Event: Nepal Earthquake
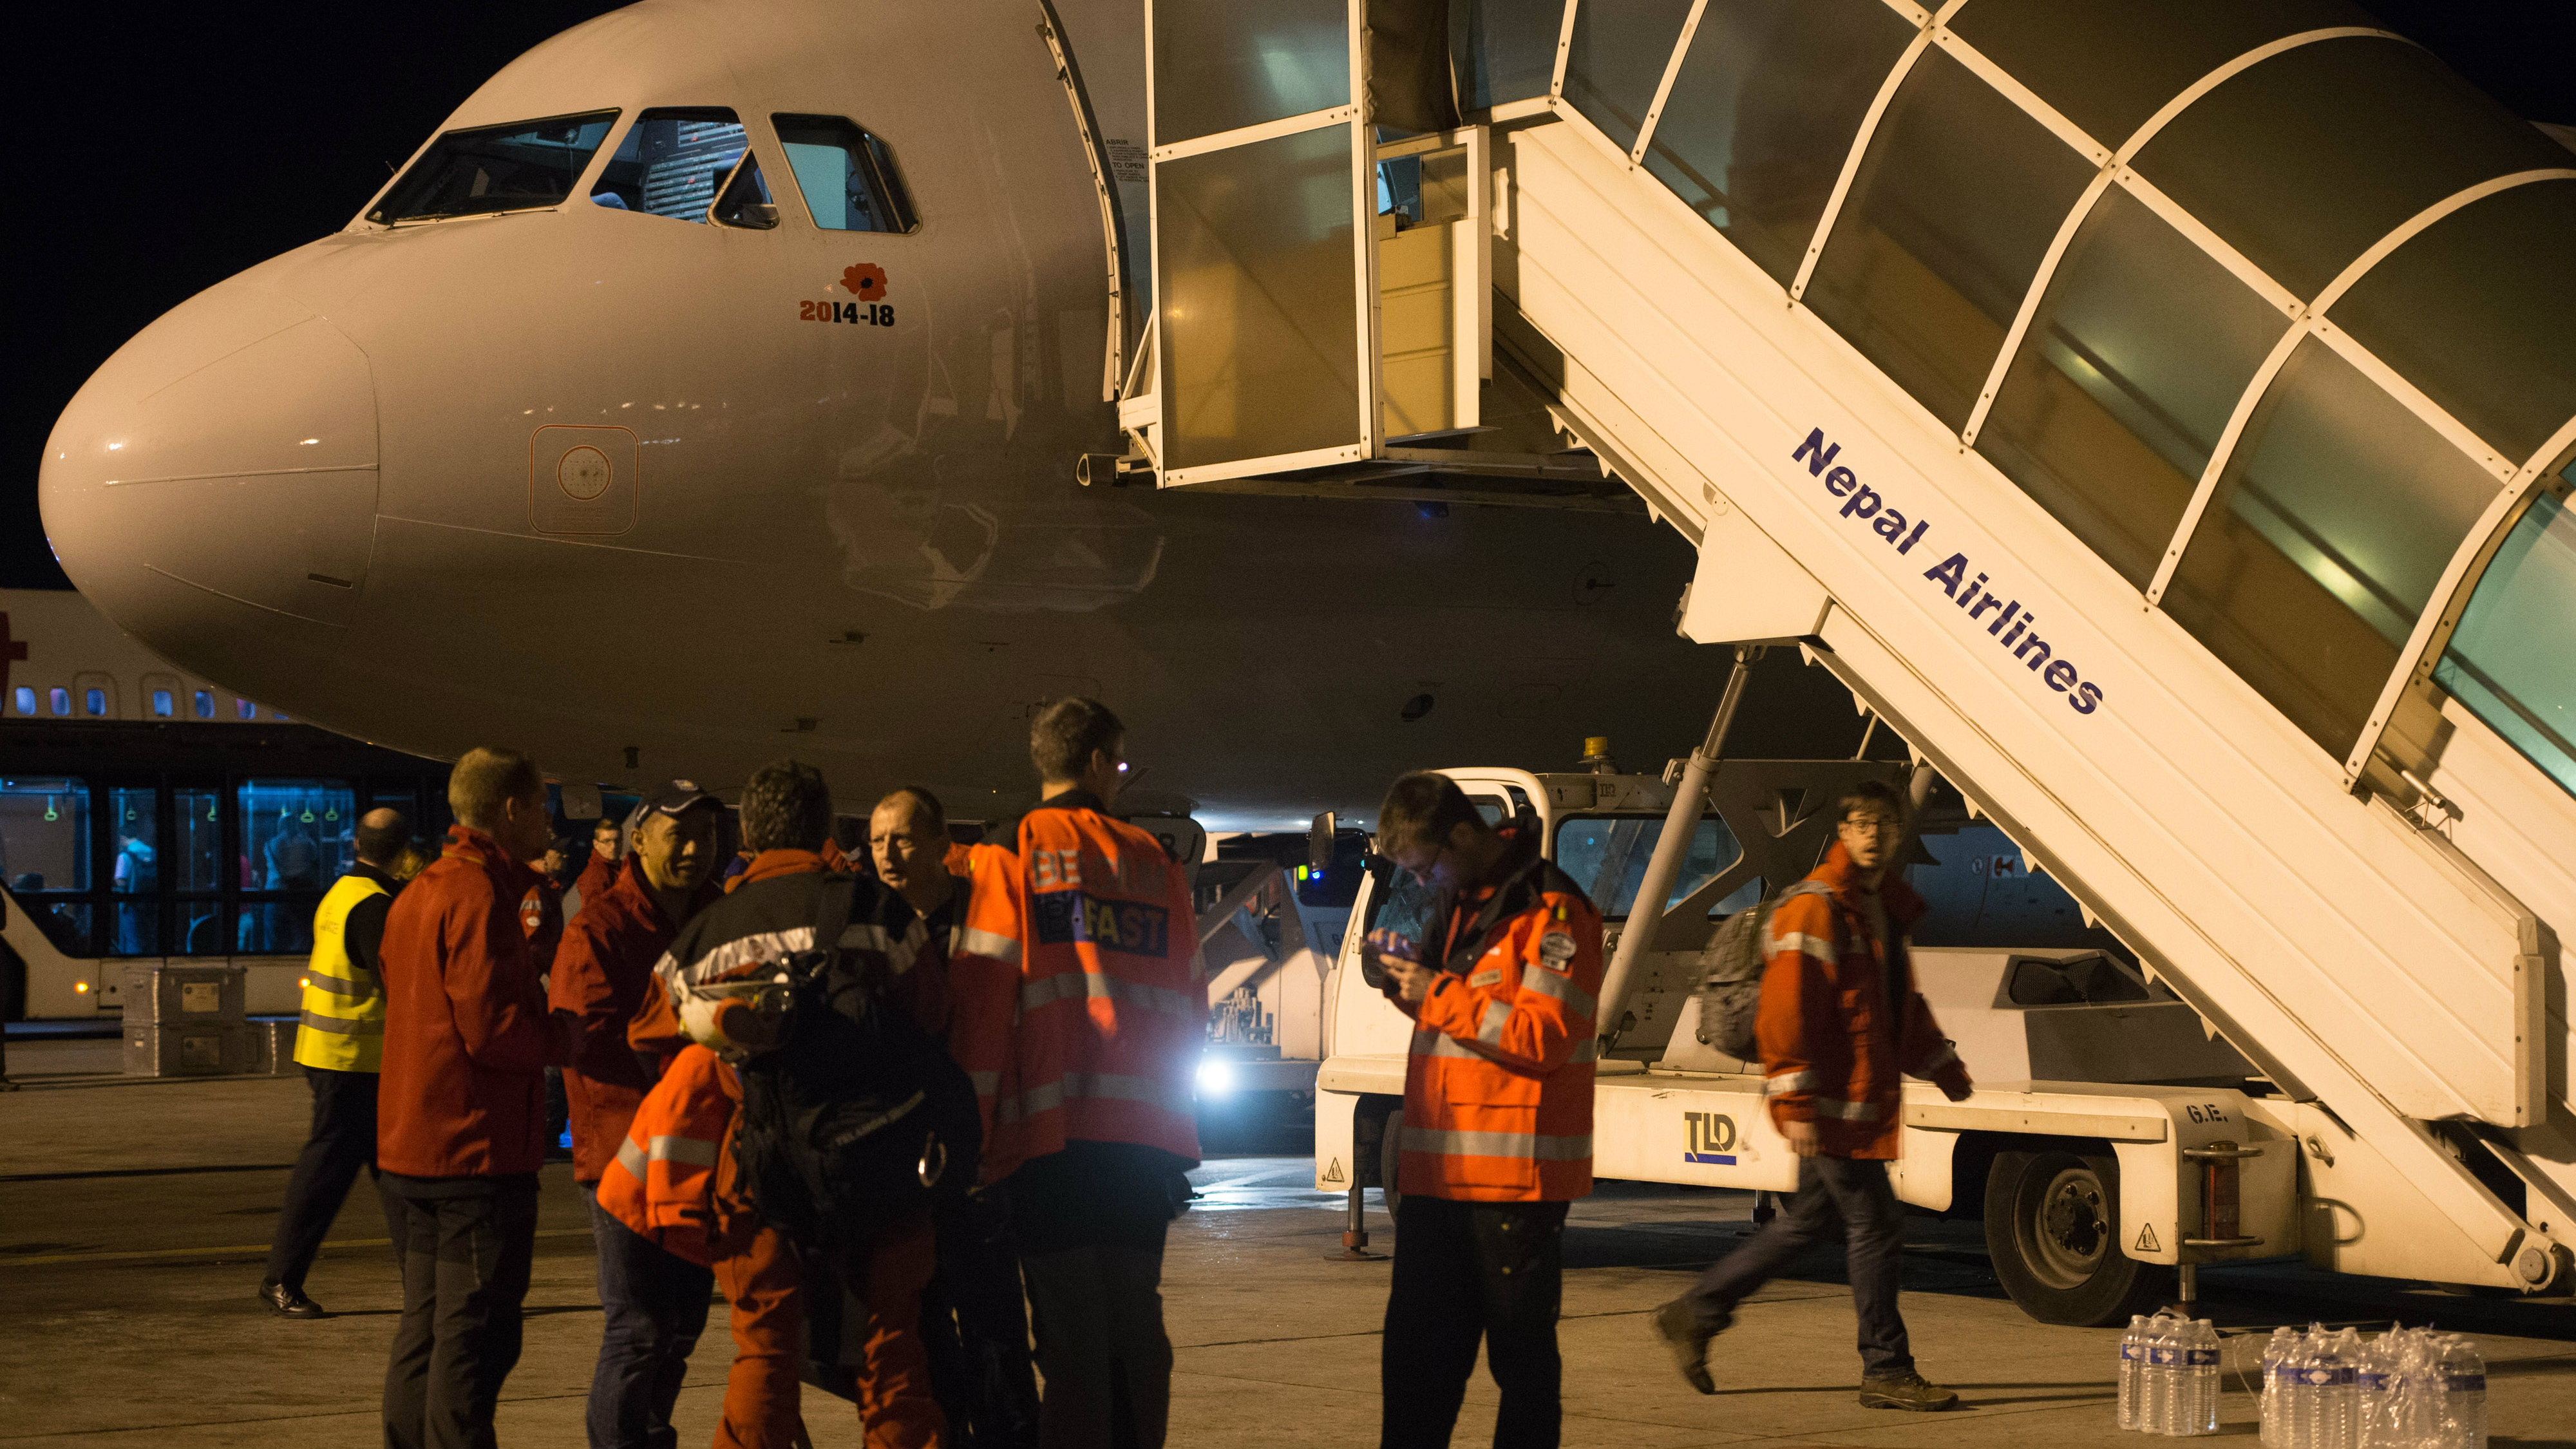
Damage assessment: no_damage